Little Boots

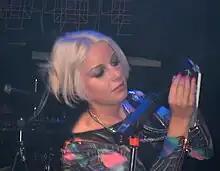
Little Boots performs on the Stylophone during her 2009 North American tour

As a musician, Little Boots sings and plays the piano, keyboards, synthesizer, Stylophone and a Japanese electronic instrument called the Tenori-on. She has a soprano vocal range.